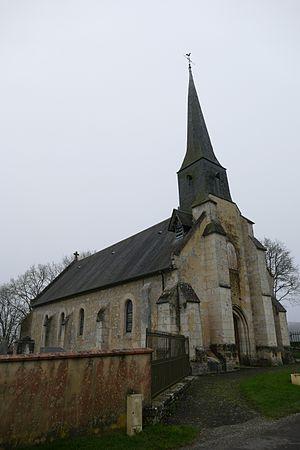
L'église Saint-Quentin à Saint-Quentin-de-Blavou (Orne, Normandie, France).
Saint-Quentin-de-Blavou est une commune française, située dans le département de l'Orne en région Normandie, peuplée de 71 habitants.